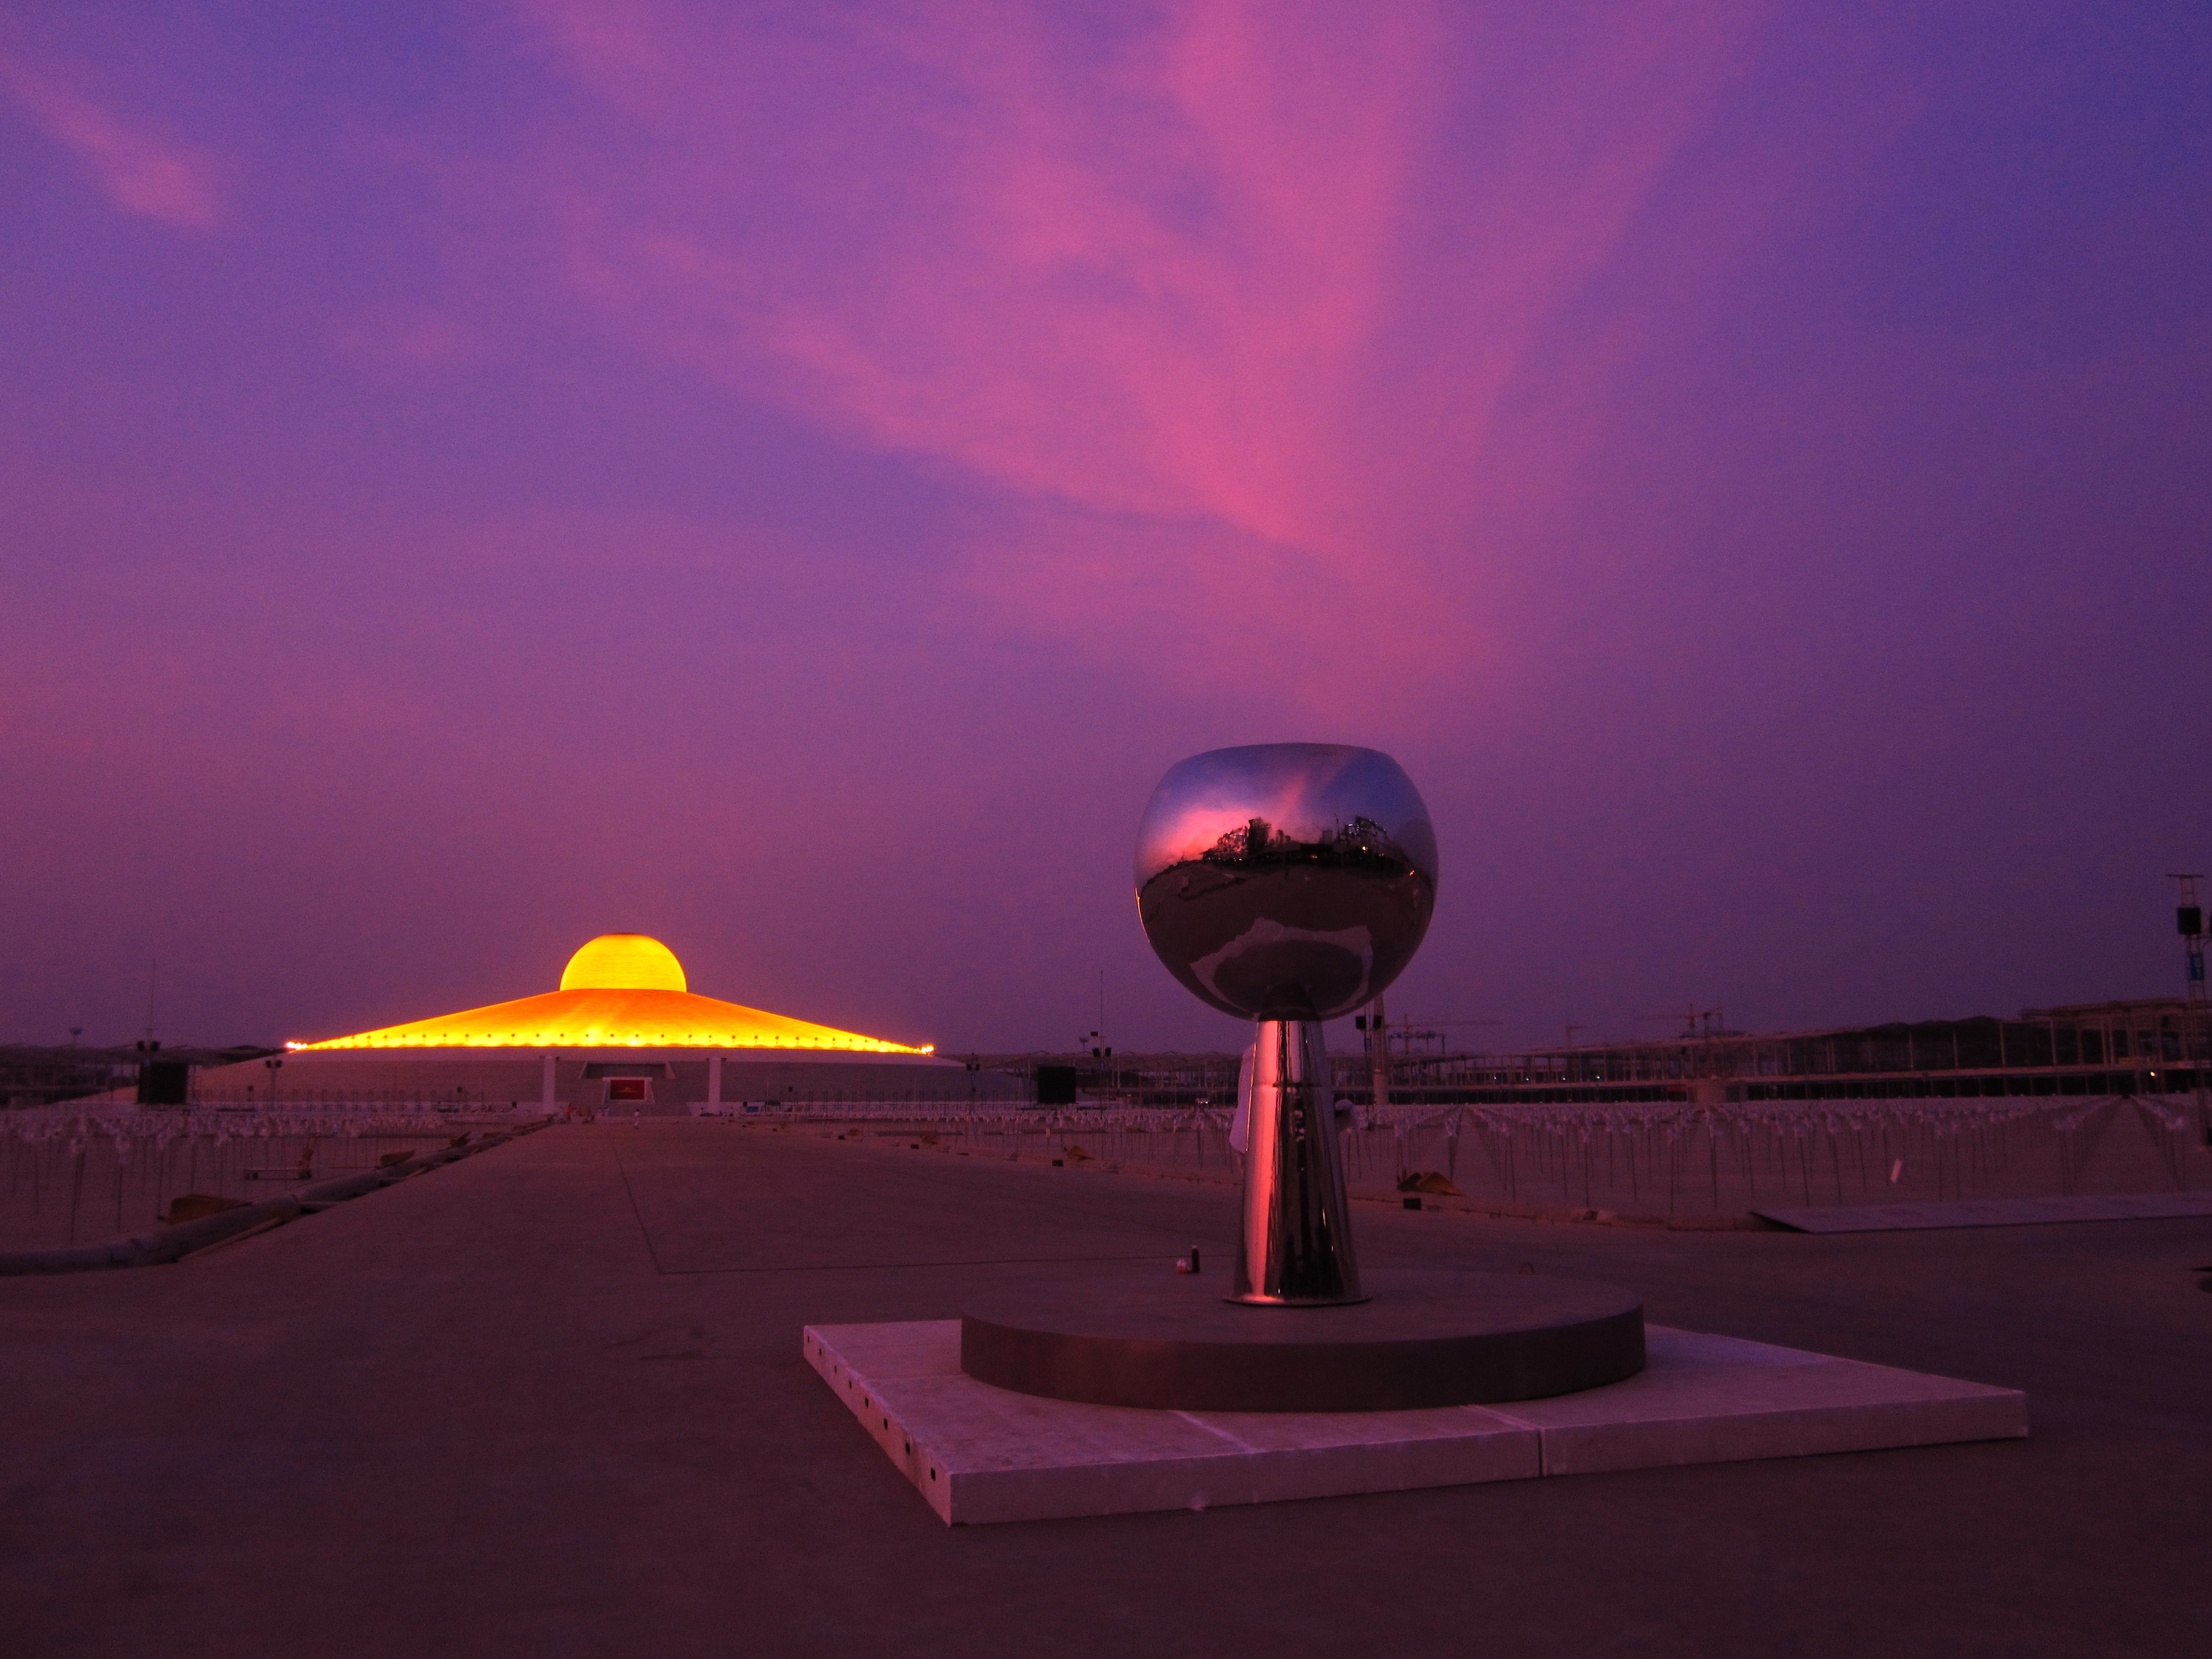
sea, horizon, light, sky, sunrise, sunset, night, morning, dawn, atmosphere, monument, dusk, evening, reflection, buddhism, religion, lighting, thailand, gold, temple, statues, sphere, buddha, million, shape, thai, pagoda, wat, buddhists, atmosphere of earth, dhammakaya pagoda, phra dhammakaya, more than, budhas, dhammakaya movement